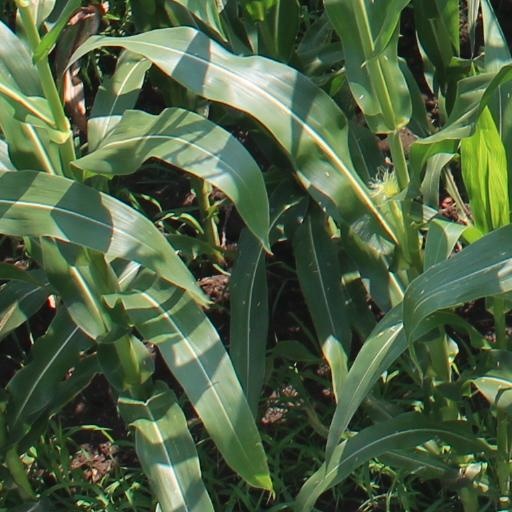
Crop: maize; corn